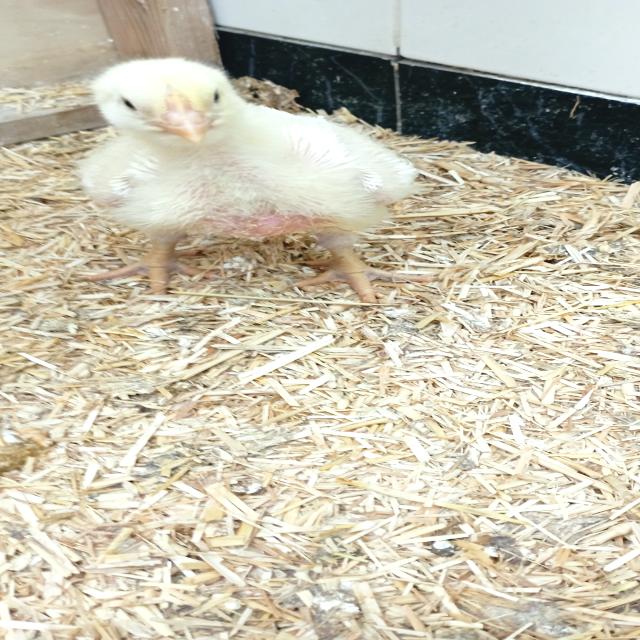
Weight: 340 g